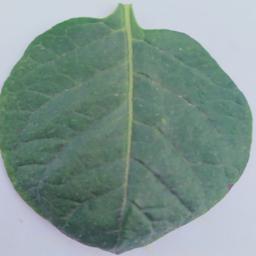
Label: Potato___Healthy